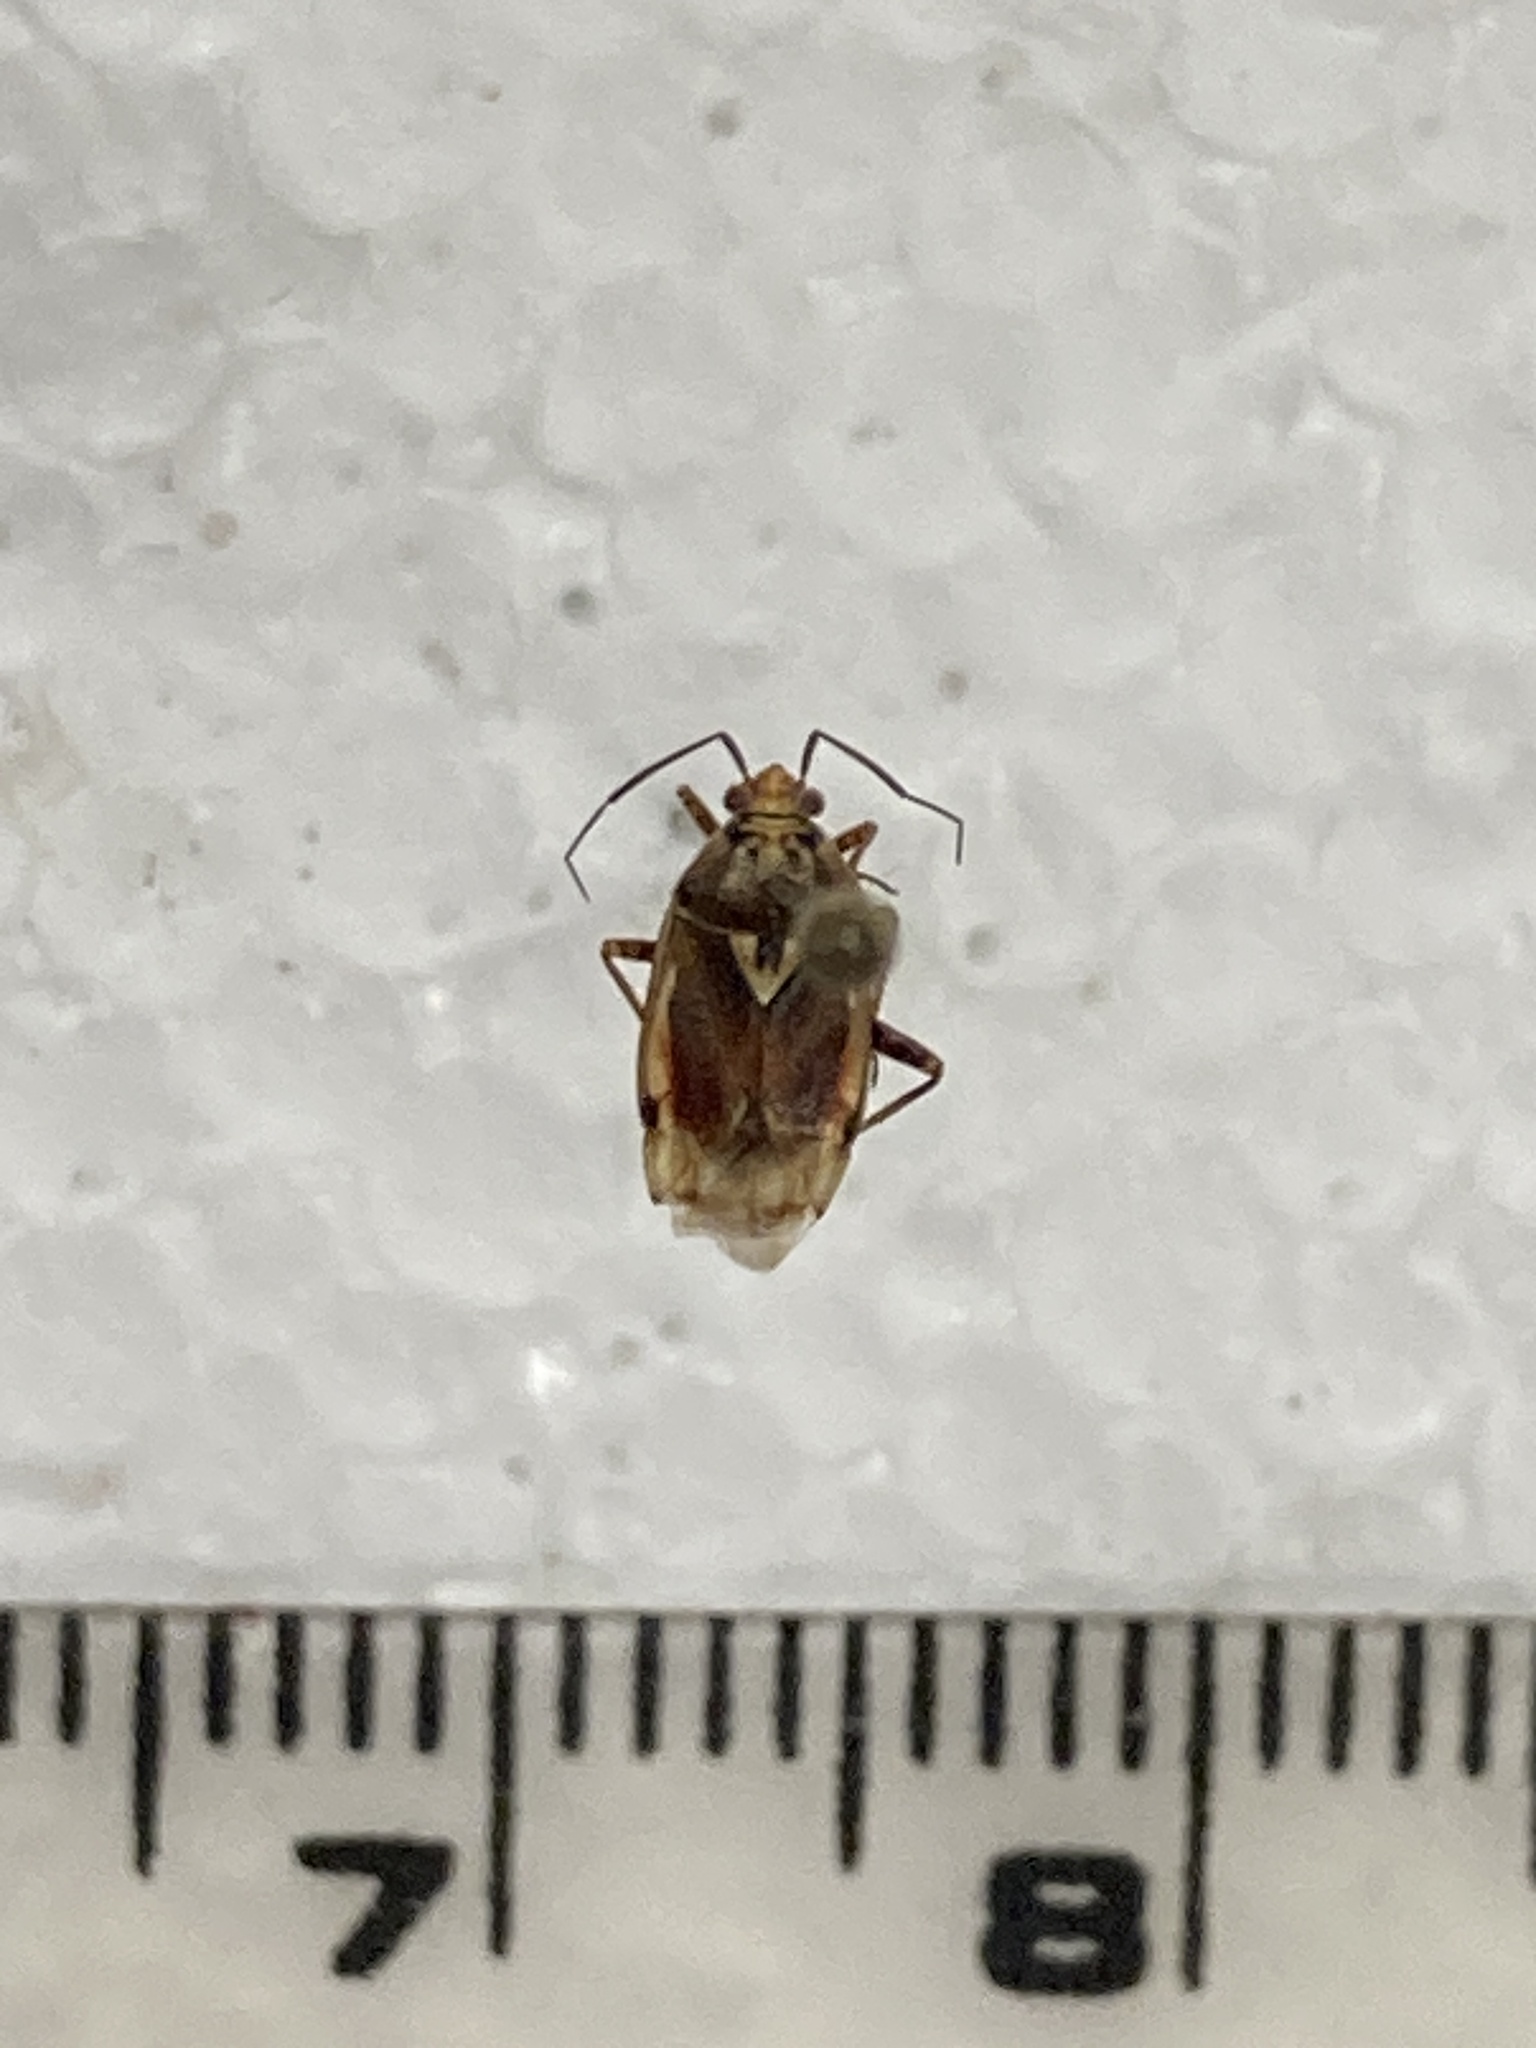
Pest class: lygus_bug